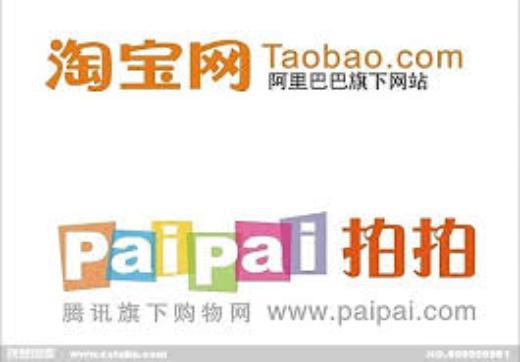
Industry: Others